Blackleg (potatoes)

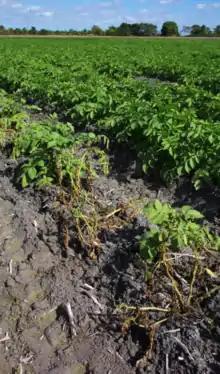
"Blackleg of Potato" complete plant wilt in field. These plants can sometimes be lost in the canopy.

Blackleg is a plant disease of potato caused by pectolytic bacteria that can result in stunting, wilting, chlorosis of leaves, necrosis of several tissues, a decline in yield, and at times the death of the potato plant. The term "blackleg" originates from the typical blackening and decay of the lower stem portion, or "leg", of the plant.